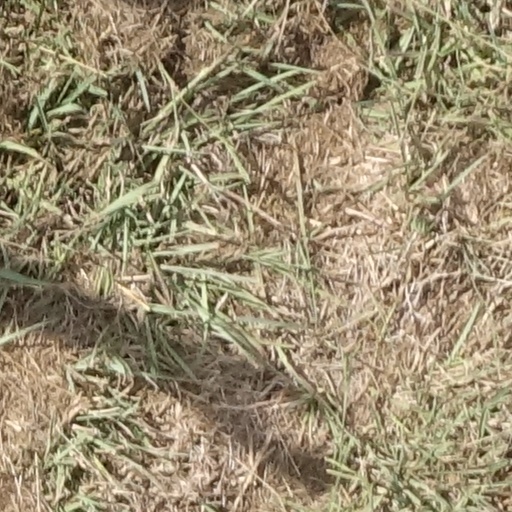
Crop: sorghum